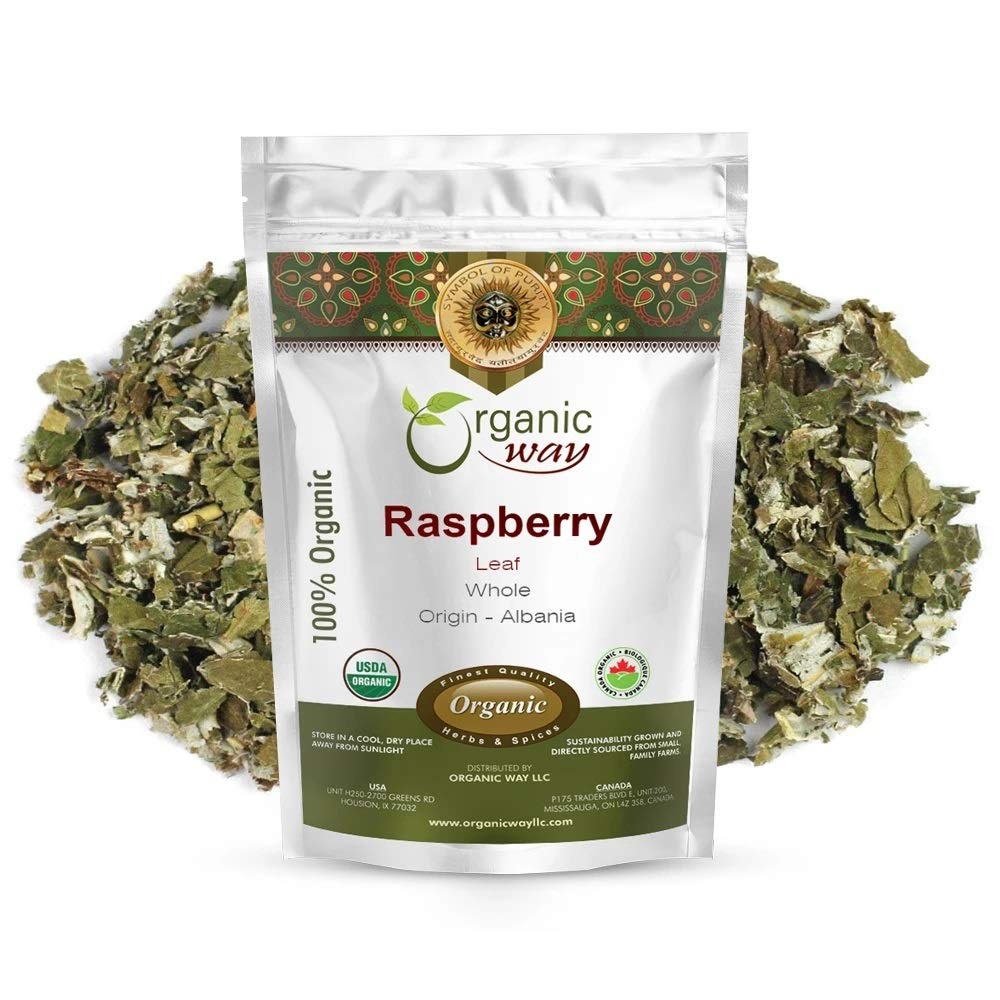
Item Name: Organic Way Premium Dried Raspberry Leaf Whole (Rubus idaeus) - European Wild-Harvest | Organic & Kosher Certified | Raw, Vegan, Non GMO & Gluten Free | USDA Certified | Origin - Albania (1/2LBS / 8Oz)
Bullet Point 1: 100% tested USDA and Kosher certified herbal product
Bullet Point 2: Organic products imported from Albania and packaged in USA
Bullet Point 3: Authentic Raspberry Leaves Whole processed in a hygienic environment
Bullet Point 4: Pure, highly potent Whole Raspberry Leaves with a distinct aromatic effect
Bullet Point 5: The packaging is flavor-sealed for freshness
Product Description: <p>Raspberry leaves are known for their aroma. They are used in tea and other beverages and also sometimes in desserts and ice-cream. Raspberry leaf herbal tea is very helpful for many different health conditions in women. The product does not taste like Raspberries at all, however the taste is quite nice. Our whole dried Raspberry leaves contains no air-drying or additives.</p>
Value: 1.0
Unit: Count

Price: 14.99